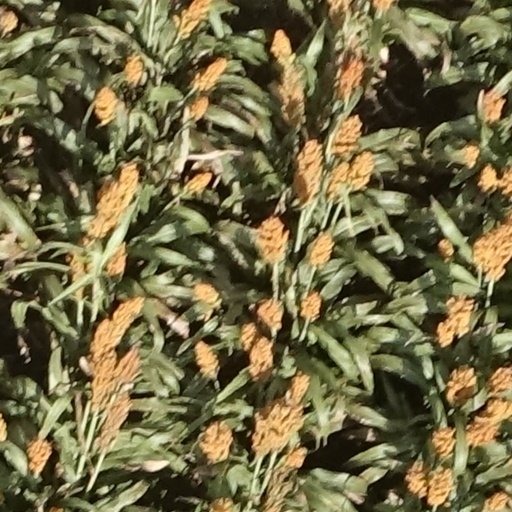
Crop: sorghum